Raczyński Library

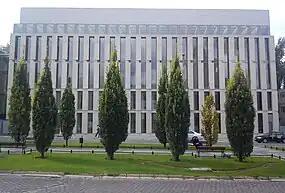
New wing of the library opened in 2013

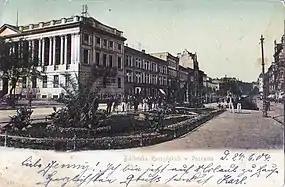
Postcard of the library from 1904

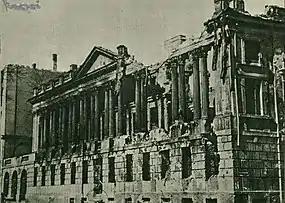
The library in ruins, intentionally demolished with explosives by Nazi German troops, 1945

The Raczyński Library (Polish: "Biblioteka Raczyńskich w Poznaniu") is a public library founded by Count Edward Raczyński in Poznań. The library's building was erected in 1822–1828 with the financial support of Edward Raczyński Foundation. The structure of a classical building features a colonnade reminiscent of the eastern façade of the Louvre. In front of the main building of the library stands the Hygieia's Fountain statue created by Albert Wolff in 1841.